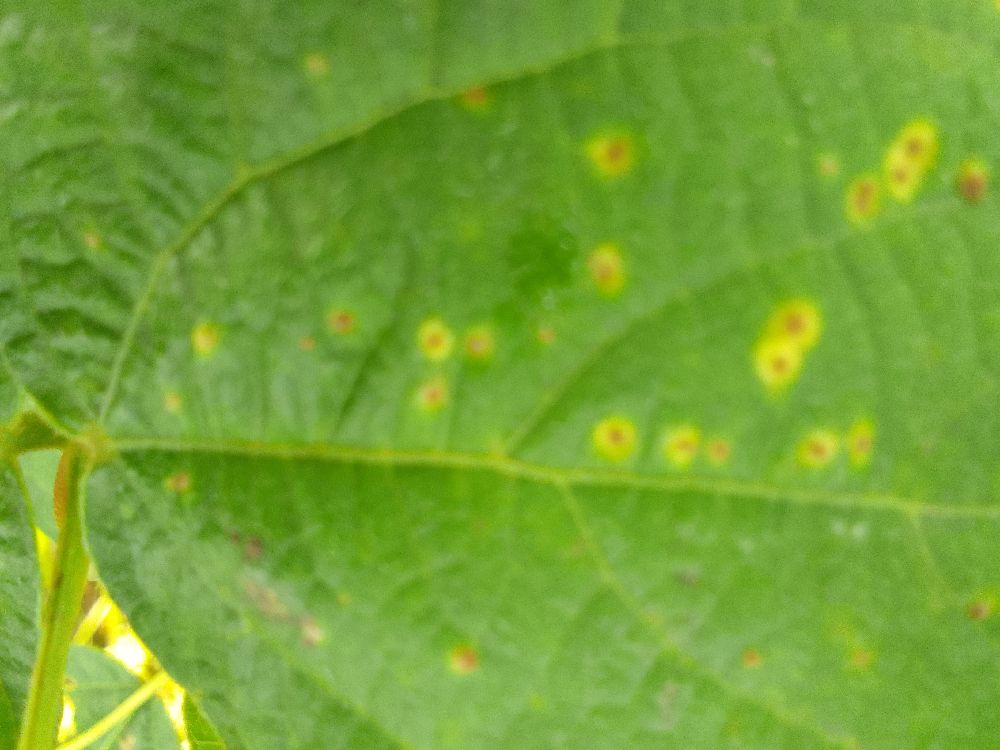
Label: rust